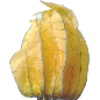
Label: physalis_with_husk